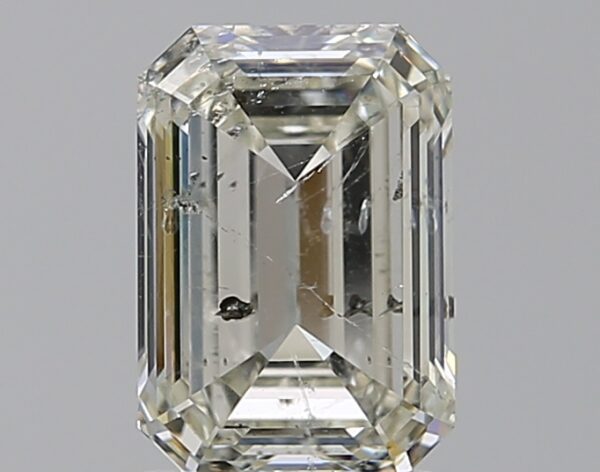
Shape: emerald
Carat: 1.51
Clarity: SI2
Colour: H
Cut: EX
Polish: EX
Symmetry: EX
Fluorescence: ST
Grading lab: IGI
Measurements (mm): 8.03 x 5.56 x 3.28